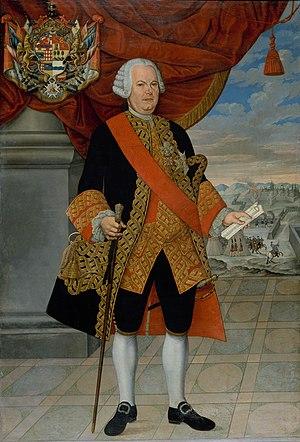
Capitainerie générale du Chili
La vice-royauté du Pérou a été créée en 1542, comme district administratif de l'Empire espagnol sous la Maison d'Autriche, et considérée comme un Royaume de la Couronne de Castille. La justification juridique de cette fission monarchique étant le renoncement du dernier prince inca, le Prince impérial Paullu Inca aux droits dynastiques quéchua à l'Empire Catholique de Charles Quint, devenant lui alors Roi du Pérou et successeur légitime des Incas de Cuzco. Elle comprenait à l'origine l'ensemble de l'Amérique du Sud sous domination espagnole, jusqu'à ce que sa taille ne contraigne à la subdiviser en plusieurs vice-royautés afin d'en faciliter la gouvernance, fruit des politiques modernistes des Bourbons. Le Royaume cessera officiellement en 1824 lorsque le dernier vice-roi, José de la Serna se rendra à Simón Bolívar après la bataille d'Ayacucho ; devenant celui-ci dictateur, la République est établie.